De-Lovely

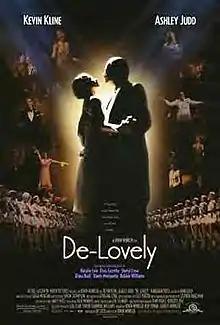
Theatrical release poster

De-Lovely is a 2004 American musical biopic directed by Irwin Winkler and released by Metro-Goldwyn-Mayer. The screenplay by Jay Cocks is based on the life and career of Cole Porter, from his first meeting with his wife, Linda Lee Thomas, until his death. It is the second biopic about the composer, following 1946's "Night and Day".